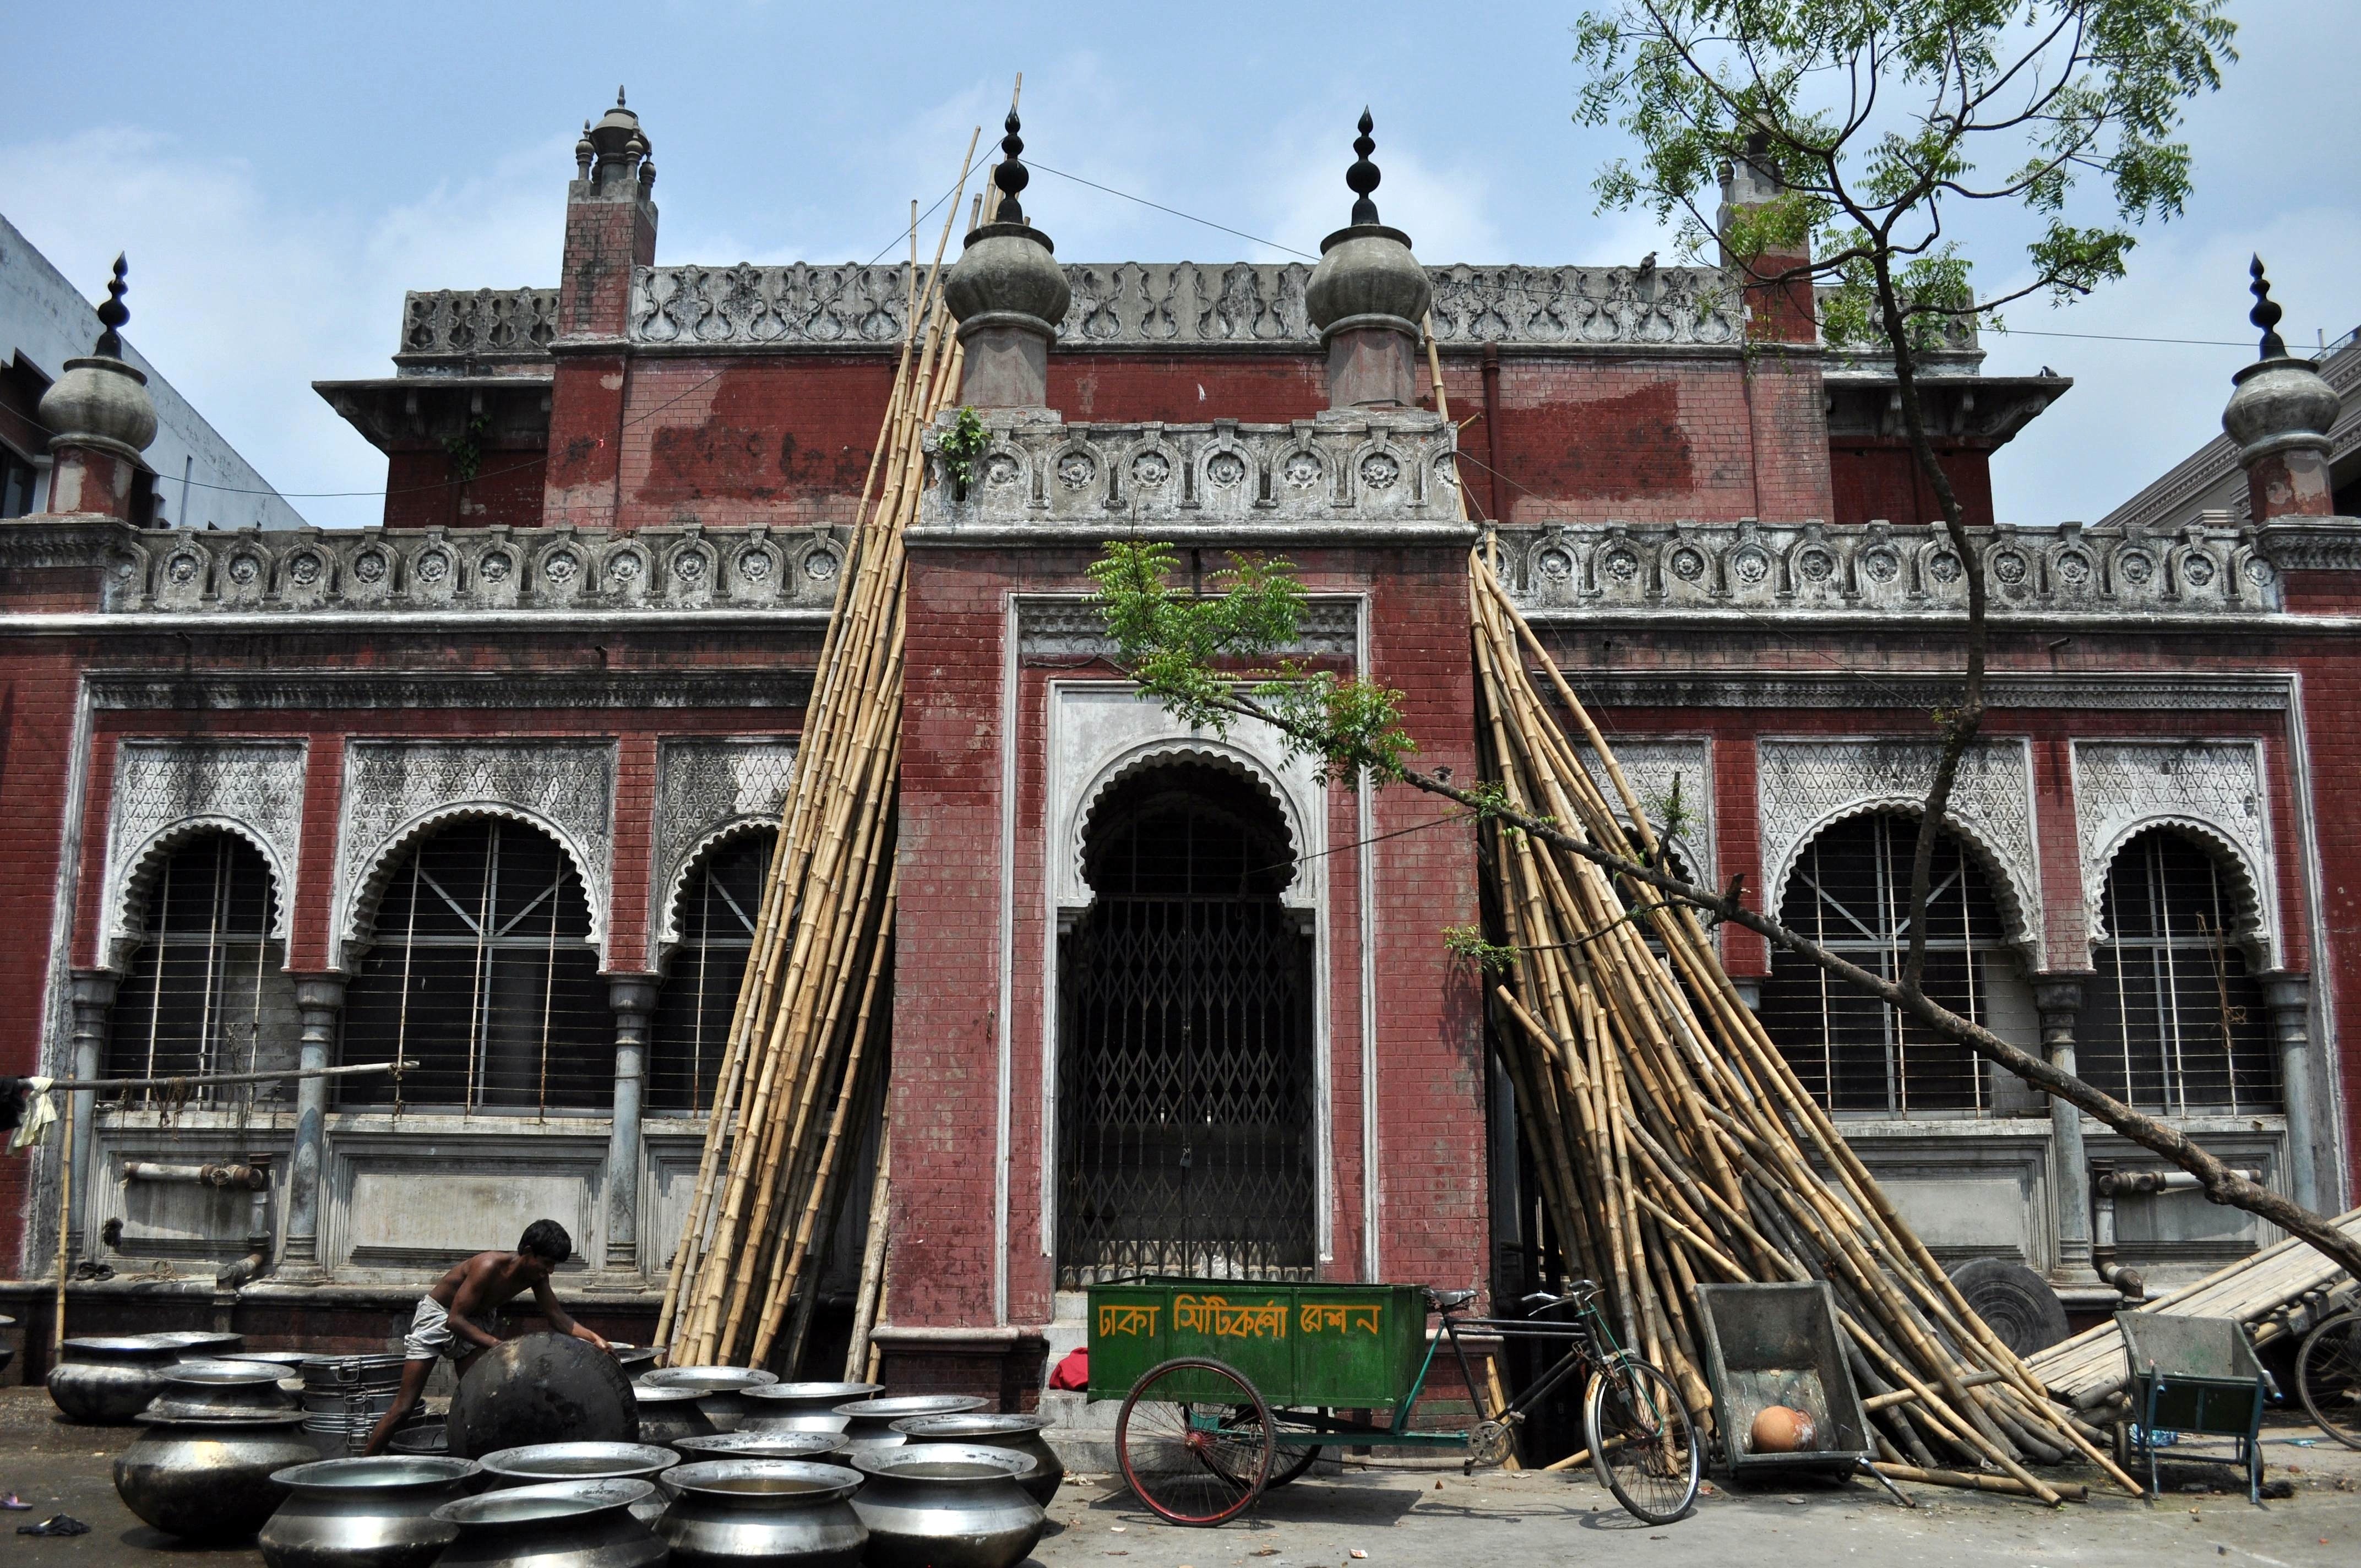
man, architecture, town, building, palace, old, urban, travel, landmark, facade, business, outside, history, merchant, bamboo, pots, bamboo rods, ancient history, dhaka